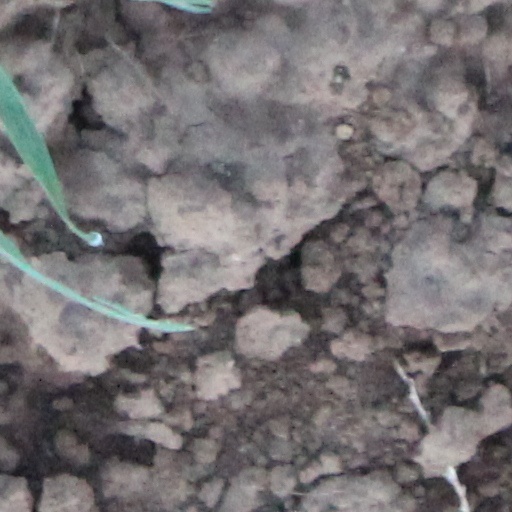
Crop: wheat